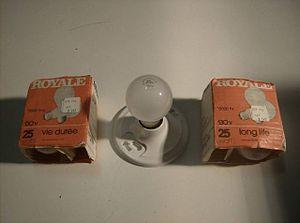
Quelques ampoules Royale fait par Philips dans les années 60, encore neuve.
Norelco est la marque jadis utilisée par la compagnie Philips sur la plupart de ses produits nord-américains.